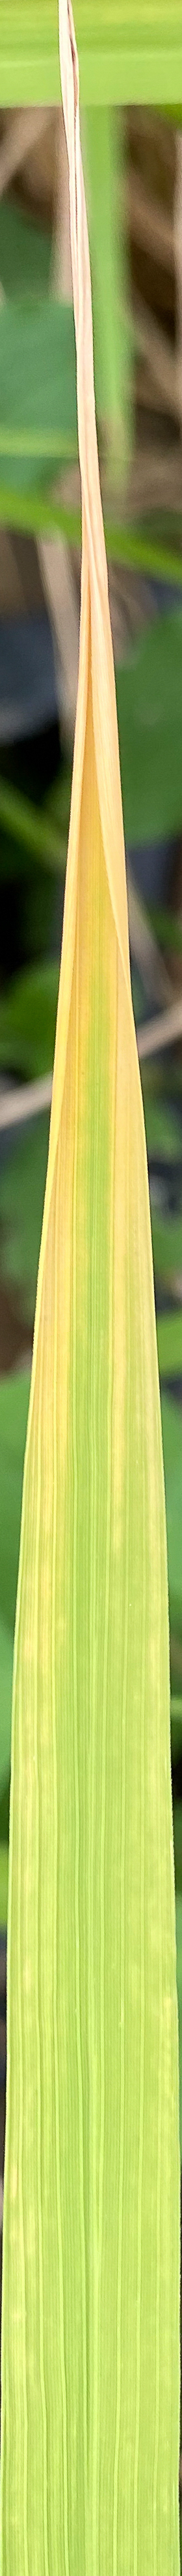
Nhãn: N